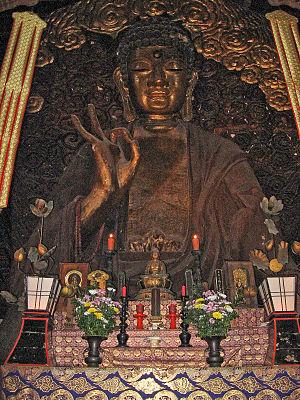
Le Grand Bouddha de Gifu est une grande statue bouddhiste située à Shōhō-ji, Gifu, préfecture de Gifu au Japon. Elle fut conçue vers 1790 par le 11ᵉ prêtre en chef du temple Shōhō Kinpouzan, Ichyuu, dans l'espoir d'éviter les séismes et les famines. Ichyuu meurt en 1815 avant qu'elle ne soit terminée, mais son successeur, le prêtre Kohshuu l'achève en avril 1832 après 38 ans de construction. C'est l'une des trois grandes statues de Bouddha en portrait au Japon.
Le Shōhō-ji est un temple de l'école Ōbaku du bouddhisme, situé à Gifu, préfecture de Gifu au Japon. C'est un temple branche du Mampuku-ji à Uji, préfecture de Kyoto. Le temple comporte de nombreux aspects de l'école Ōbaku, mais son style de construction et les sacrements sont du style du Bouddhisme chinois. Il est par ailleurs beaucoup plus grand que le temple japonais moyen. Le nom officiel du temple est Kinpōzan Shōhō-ji.